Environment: real
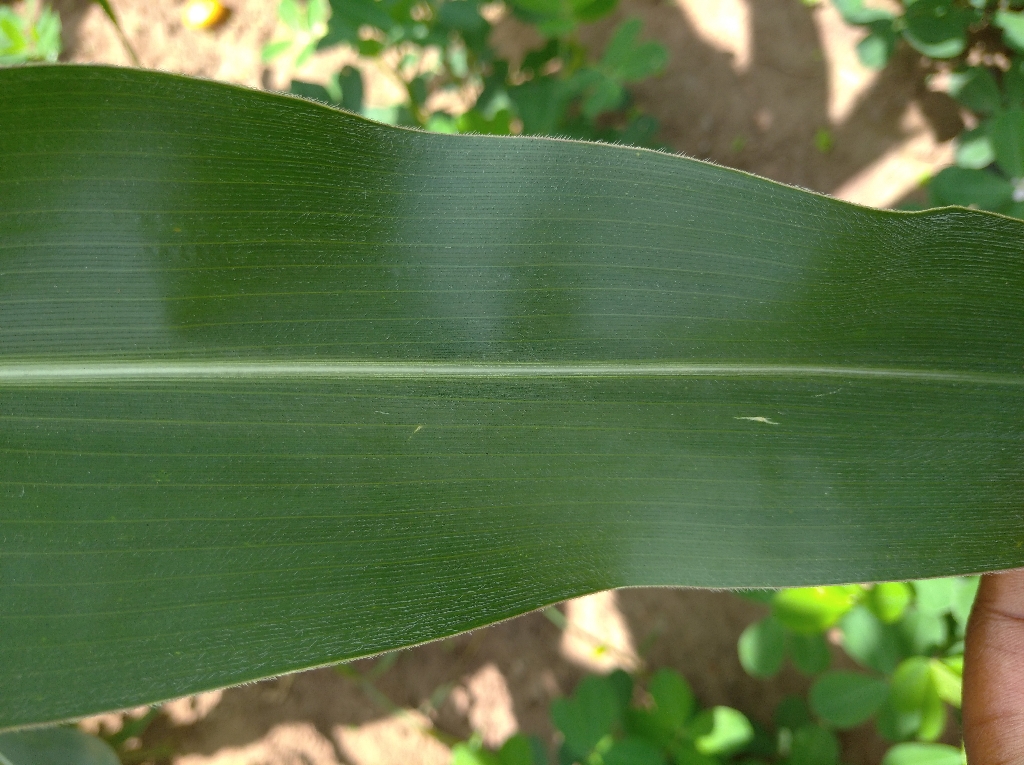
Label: healthy